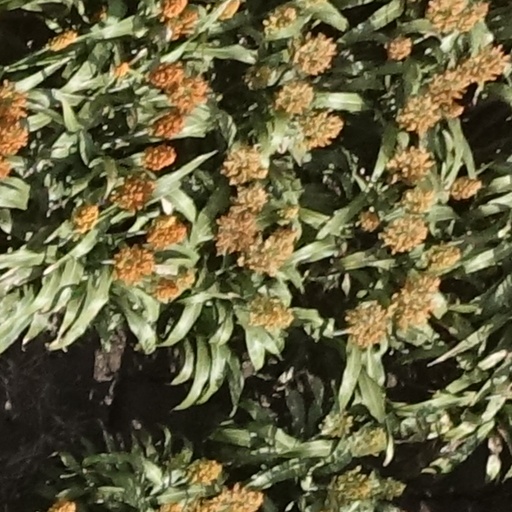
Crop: sorghum